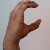
The image shows a hand gesture representing the letter 'C' in Indian Sign Language.